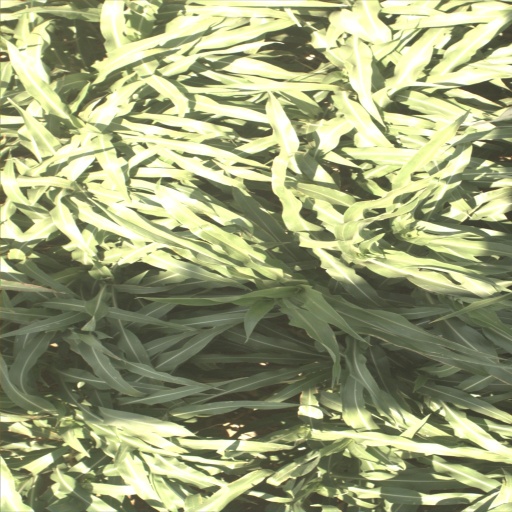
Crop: sorghum